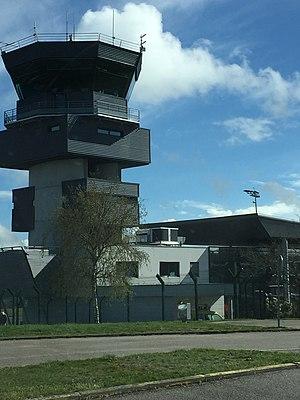
La tour de contrôle
L'aéroport de Limoges-Bellegarde est un aéroport international situé à Bellegarde, dans la commune de Limoges. En plus de la desserte de Limoges, il sert aussi de porte d'entrée au Limousin. Il est à 8 km du centre ville de Limoges et à 20 km de Saint-Junien, deuxième ville du département de la Haute-Vienne. Dans un rayon d'une heure et demie en voiture, on trouve les agglomérations de Poitiers, Périgueux, Angoulême, Châteauroux, Guéret, Tulle et Brive.